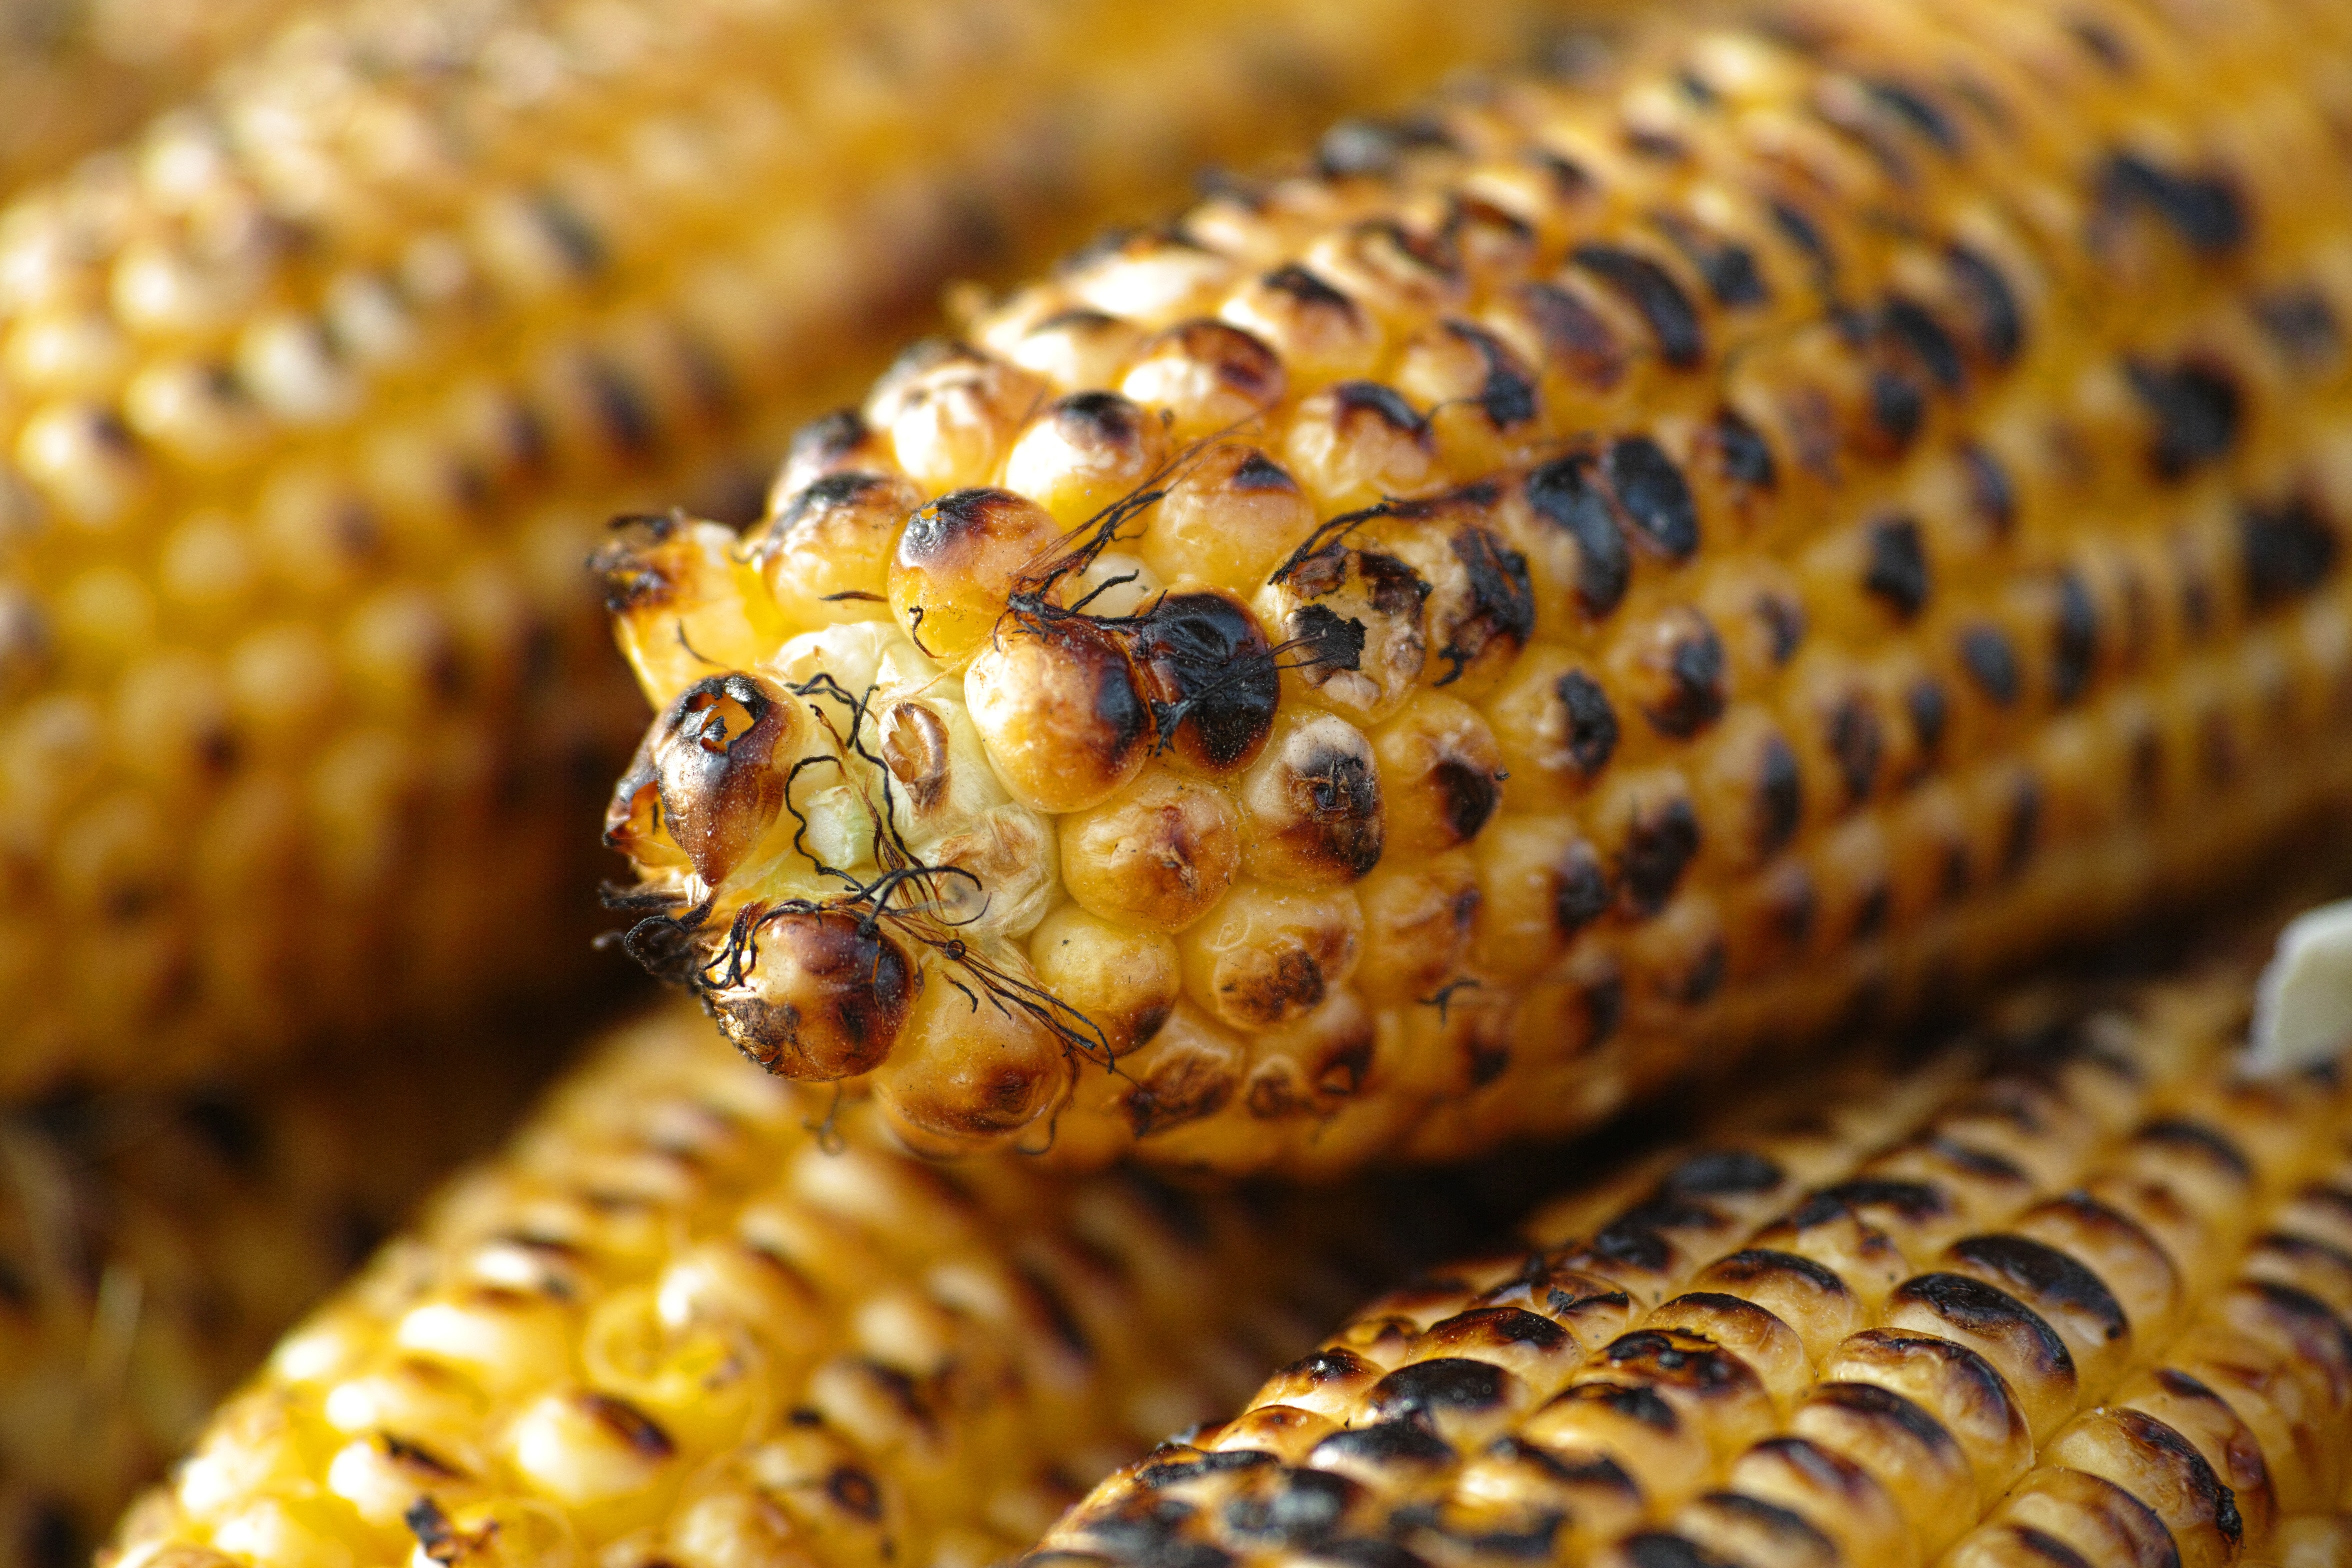
corn on the cob, corn kernels, sweet corn, corn, vegetarian food, close up, food grain, vegetable, cuisine, metal